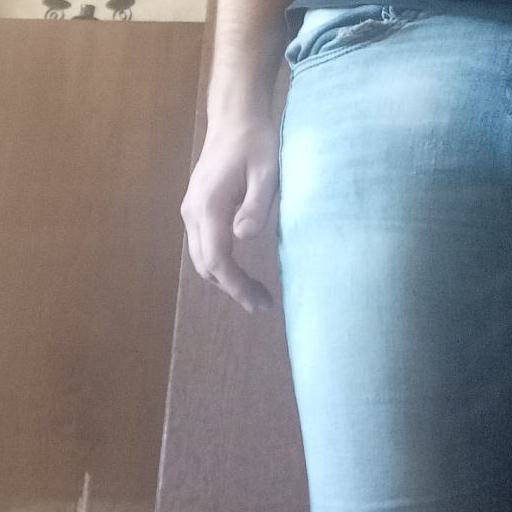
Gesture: no_gesture